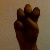
The image shows a hand gesture representing the letter 'E' in Indian Sign Language.